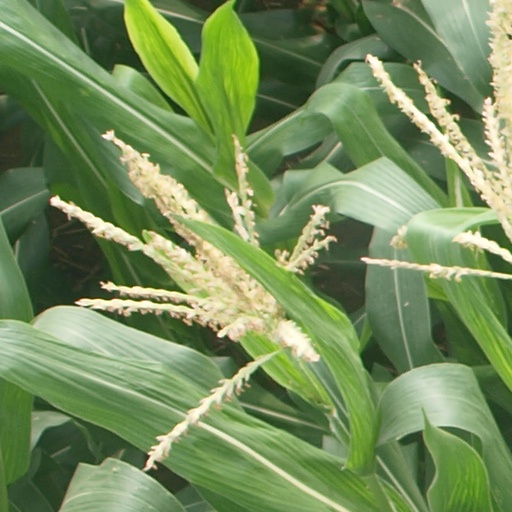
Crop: maize; corn